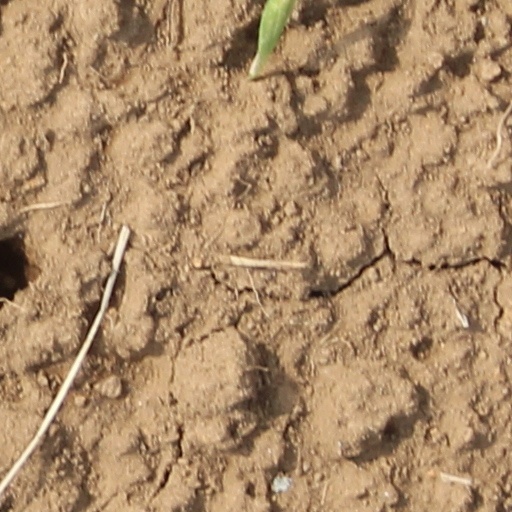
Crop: wheat